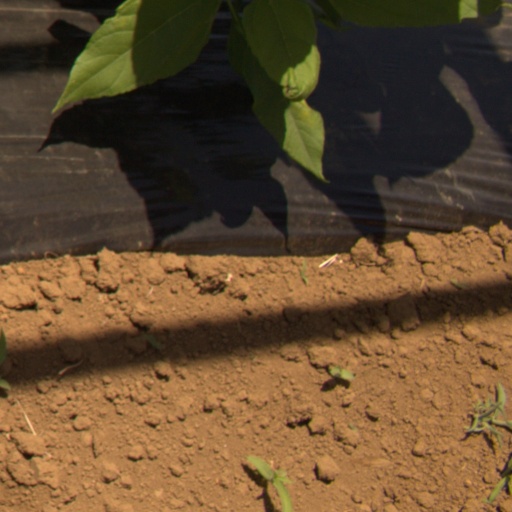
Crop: Jerusalem artichoke